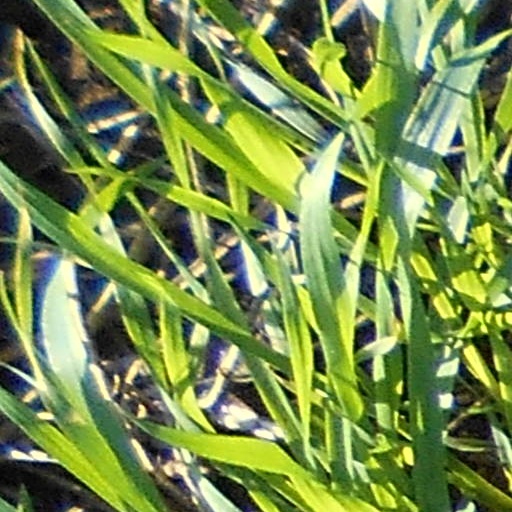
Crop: wheat